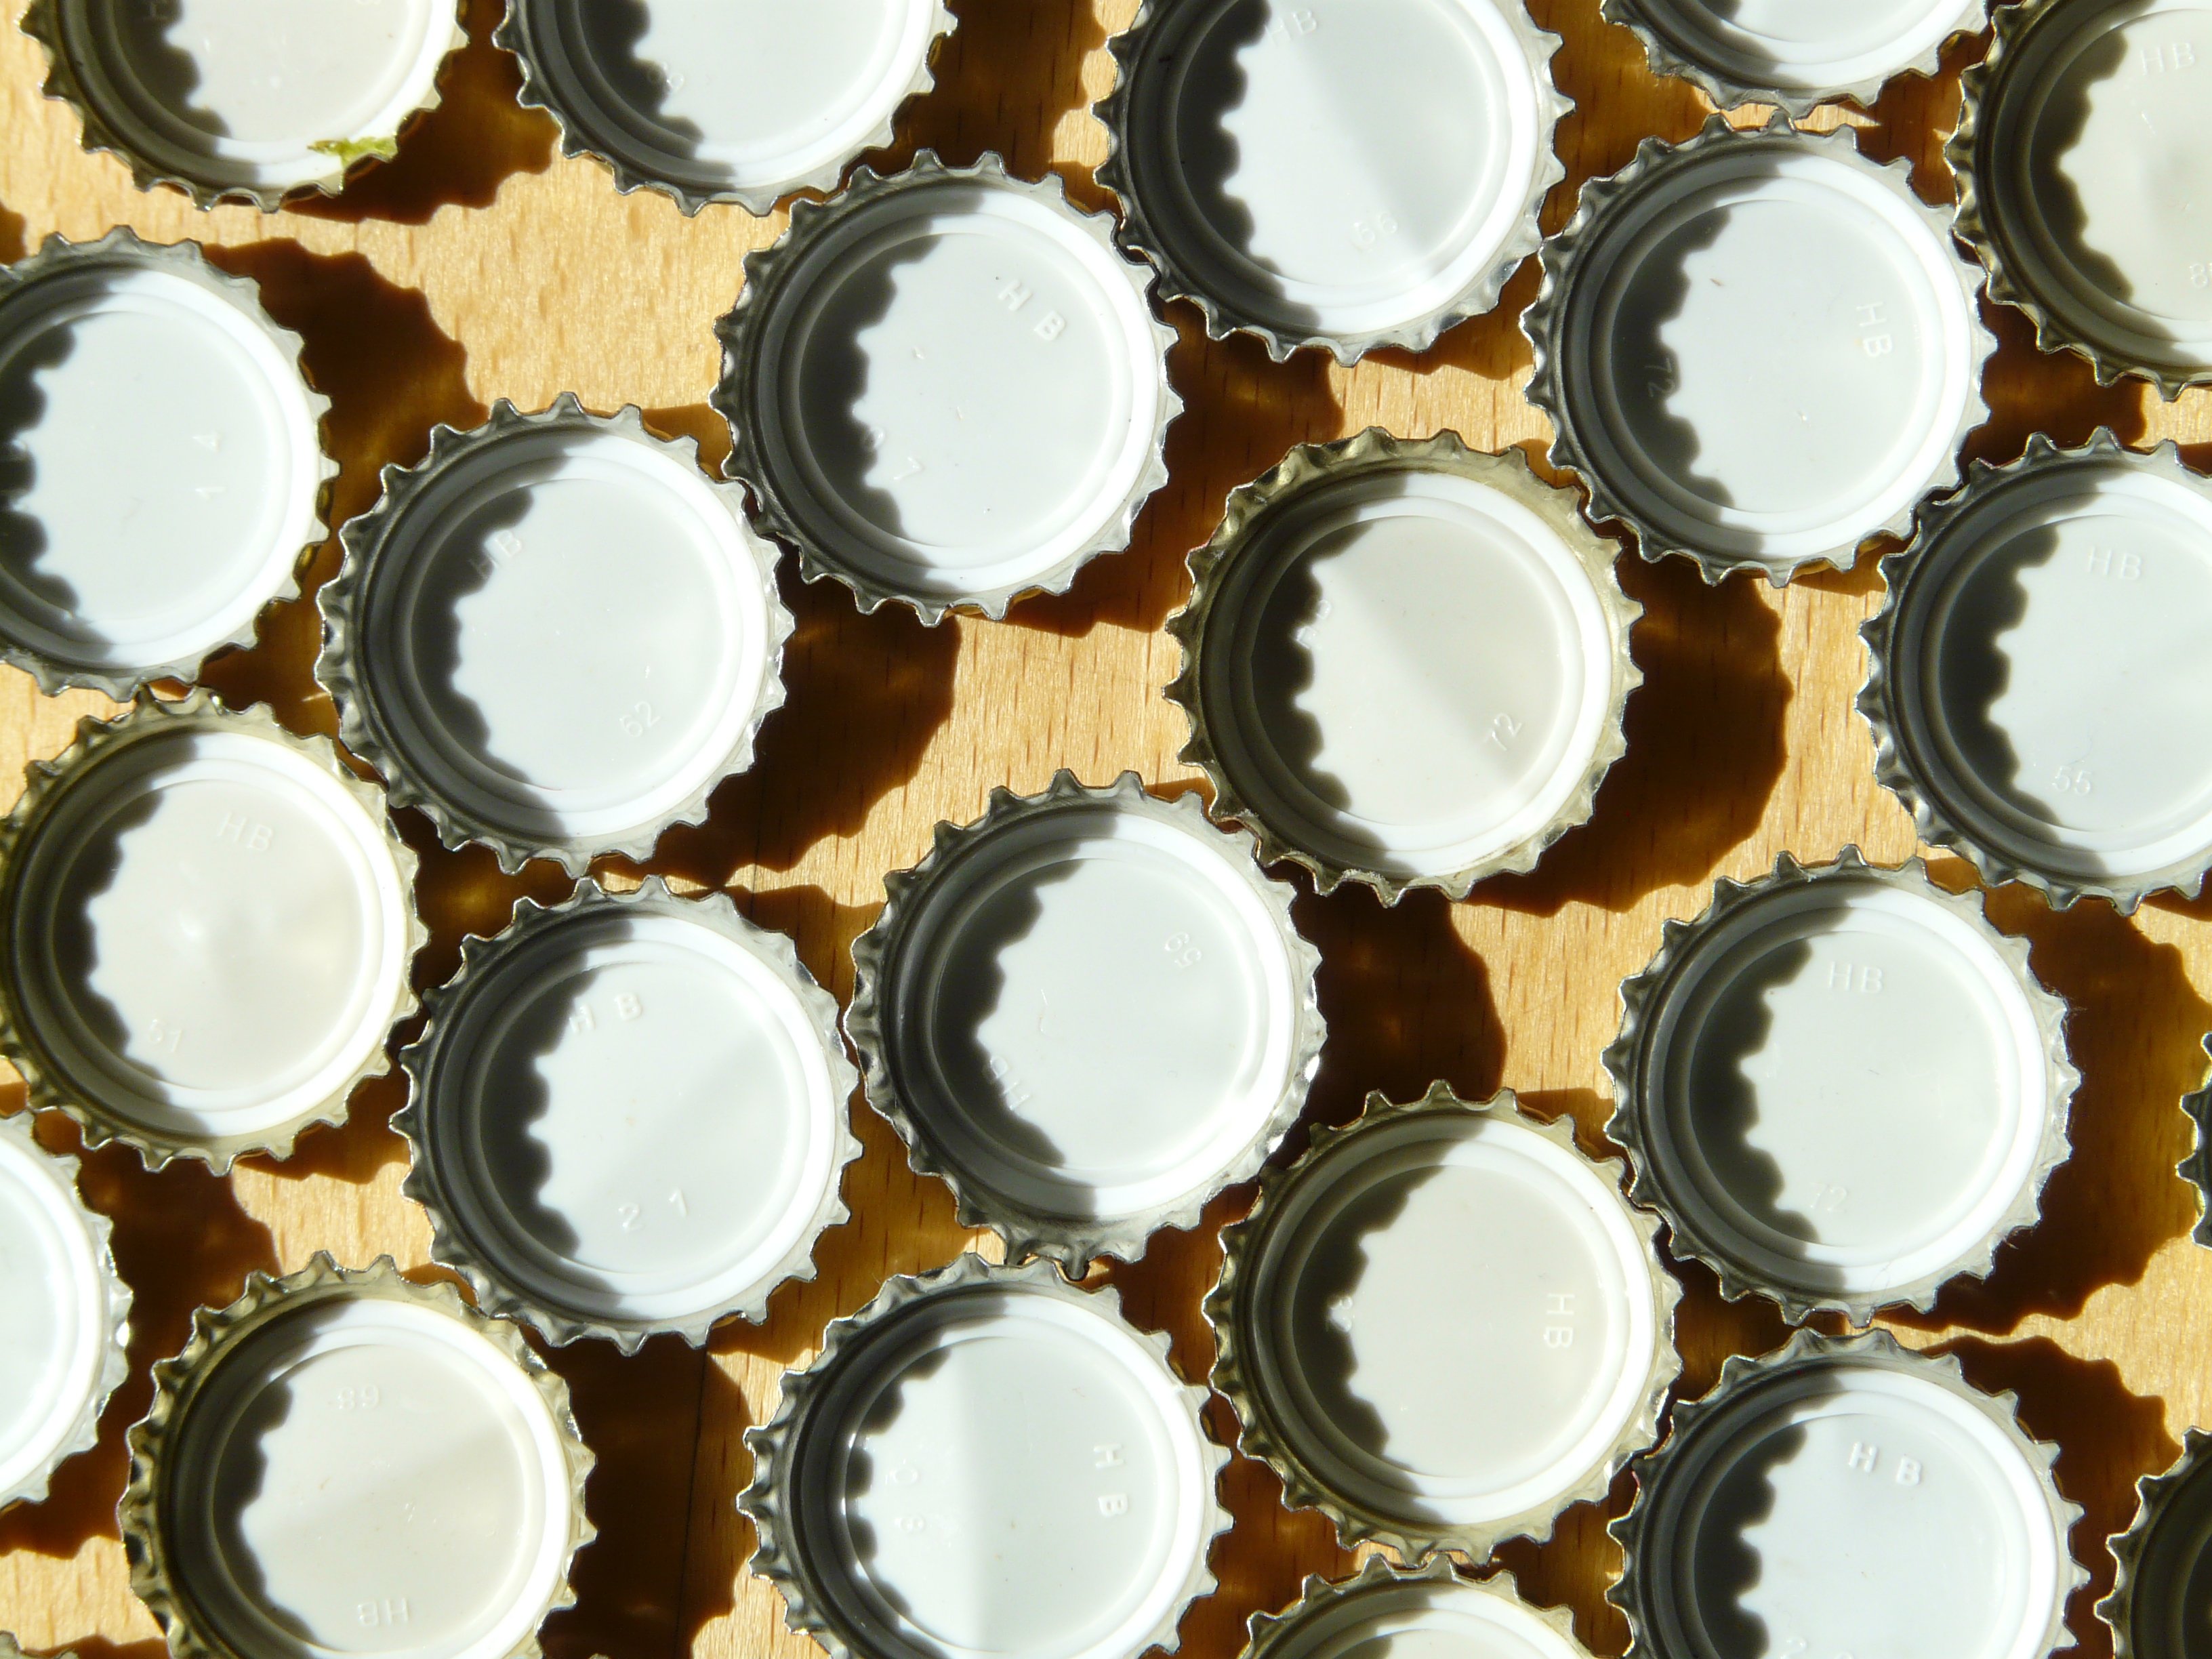
food, golden, produce, bottle, chocolate, cupcake, baking, dessert, cake, sparkle, sheet, coconut, gold, icing, bottle caps, closure, crown shaped, flavor, praline, bonbon, buttercream, chocolate truffle, sheet metal piece